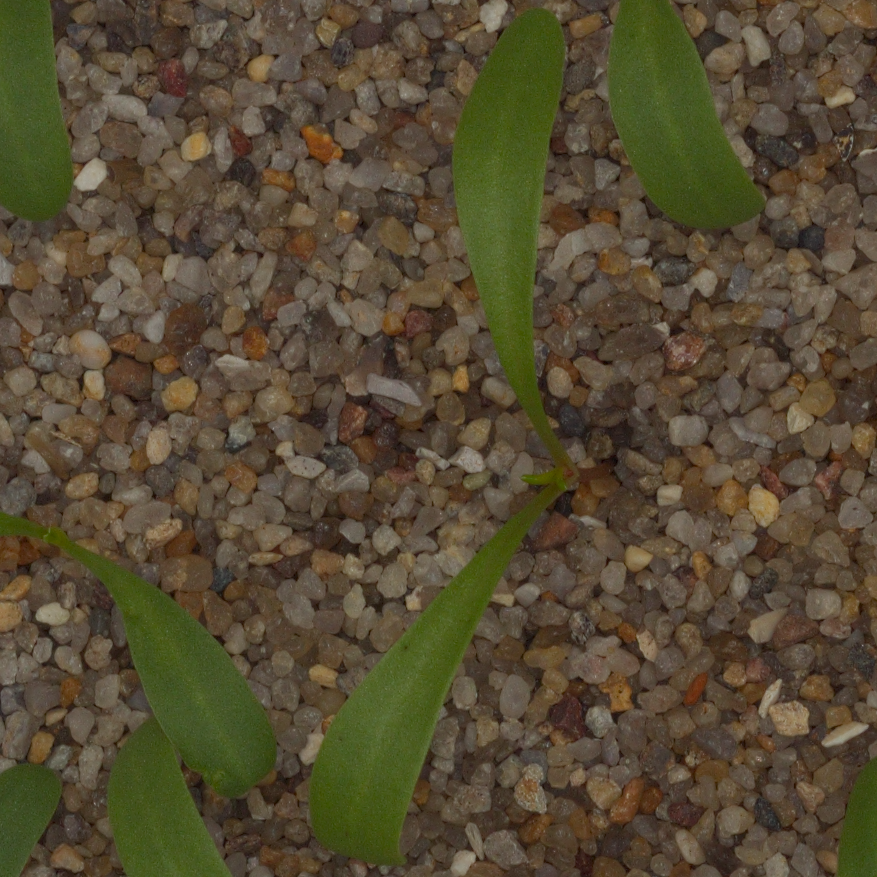
Label: sugar_beet